Battle of New Carthage

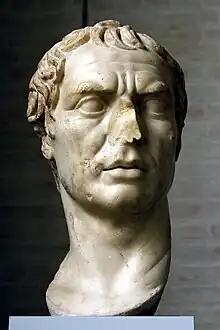

When he arrived in Iberia Scipio was set on adopting an immediate aggressive stance and so decided that instead of seeking battle with one of the Carthaginian armies, he would strike at the material centre of Carthaginian power in Iberia: its capital, New Carthage. New Carthage (known to the Romans as ) was founded in about 217BC by the then ruler of Carthaginian Iberia, Hasdrubal the Fair. It possessed a large, deep-water, harbour with good facilities and was well positioned for travel to and from Carthage. There were productive silver mines in the nearby mountains. The city harbour was on a south-facing bay, with an entrance only about wide; the city was on its northern shore. A hilly promontory separated the bay from a large, shallow, tidal lagoon to the north. The city was built on and between the five hills of this promontory. Its only connection to the mainland was a isthmus to the east. The lagoon was connected to the main bay by a narrow channel to the west of New Carthage. The city lay south of the main Roman base.